Culture of Paris

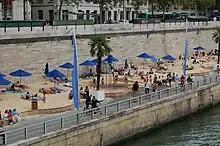
Paris Plages (Paris Beaches) along the Seine.

Paris has long been an international hub of fashion design. Paris is the original home of haute couture, and has long set the trends for fashion in Europe; it remains the second largest industry in France, and is heavily regulated and supported by the government "for its economic and tourist value". The city has produced many notable design houses, such as Chanel, Dior, Yves Saint Laurent, Chloé, Givenchy, Balenciaga, Lanvin, Céline, Hermès, and Louis Vuitton. Paris also remains a premier destination for shopping, with streets such as Rue du Faubourg Saint-Honoré and the Champs-Élysées hosting boutiques from designers around the world. The city is generally considered to be part of the "big four" global fashion capitals, alongside Milan, London and New York City, and in 2011, the Global Language Monitor ranked Paris as the world's third top fashion capital.